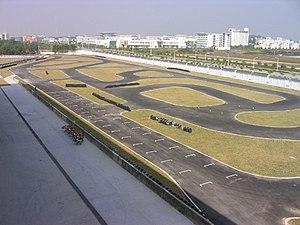
Le Circuit international de Zhūhǎi est un circuit de sports mécaniques situé à Jin Ding, Zhūhǎi, dans la province du Guangdong en Chine.